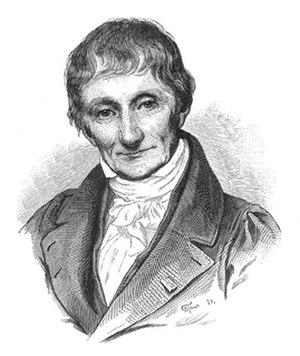
Portrait d'Alexandre Brongniart (1770-1847), fondateur du Musée national de céramique (Sèvres)
Alexandre Brongniart, né à Paris le 5 février 1770 et mort à Paris le 7 octobre 1847, est un scientifique français connu principalement pour ses travaux de minéralogie.
Sèvres - Manufacture et Musée nationaux réunit la Manufacture de porcelaine de Sèvres en activité depuis le XVIIIᵉ siècle et le musée national de Céramique créé au siècle suivant. Située à Sèvres dans les Hauts-de-Seine, l'institution fait partie de la Cité de la céramique - Sèvres et Limoges, établissement public administratif sous tutelle du ministère de la Culture.